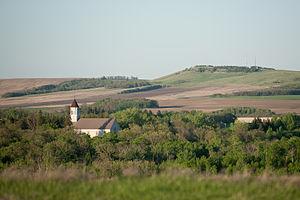
Bruxelles est une petite commune située dans la province du Manitoba au Canada. Bruxelles fait partie de la municipalité rurale de Lorne. Le Manitoba accueillit une vague d'émigrants belges à la fin du XIXᵉ siècle. La majorité d'entre eux s'établirent dans les villages de Bruxelles et de Saint-Alphonse.